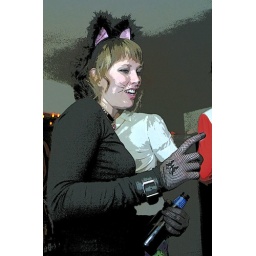
Halloween Party 2008 at Allison Eaton's apartment in Long Beach,CA. The kitty cat girl is Lyndz!!